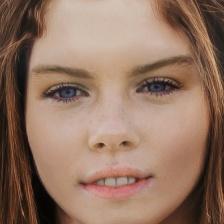
Label: faces